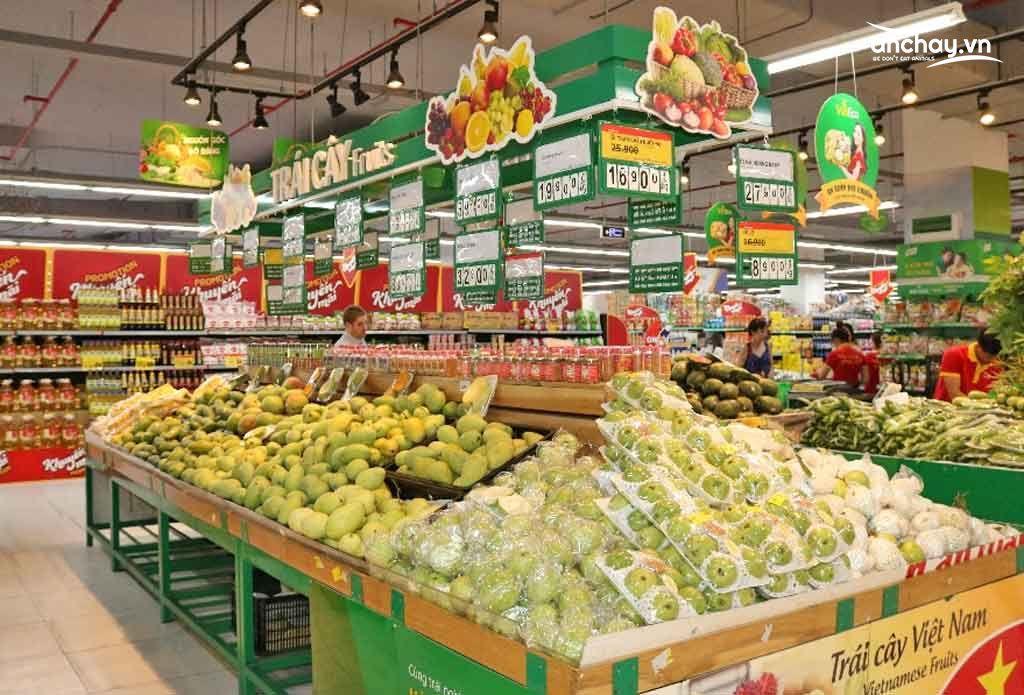
có nhiều mặt hàng hoa quả được bày bán ở trên quầy hàng